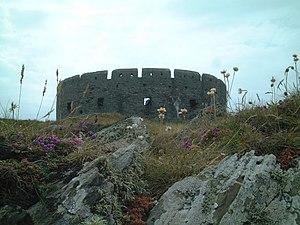
Cette liste non exhaustive répertorie les principaux châteaux de l'île de Man, au Royaume-Uni. Elle inclut les châteaux au sens large du terme, c'est-à-dire, les châteaux et châteaux forts, les palais, les donjons.
L’île de Saint-Michael, en mannois Ynnys Vaayl, appelée populairement Fort Island, est une petite île située à proximité des côtes sud-est de l’île de Man, dans la paroisse de Malew, à l’extrémité nord de la péninsule de Langness à laquelle elle est reliée par une chaussée.